List of tallest buildings in Adelaide

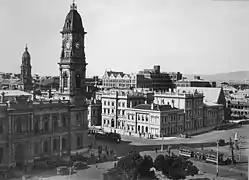
Adelaide CBD in 1950, Adelaide Town Hall visible on far left.

Adelaide contains the vast majority, if not all, the high-rise buildings in the Australian state of South Australia. The city is home to 28 buildings with a height of 75 meters (246 ft) or greater as of 2025, 11 of which are taller than 100 m (328 ft). While it is the largest skyline in South Australia, Adelaide is the most populous city in Australia to not have a single building taller than 150 m (492 ft), the height often used as the definition of a skyscraper.